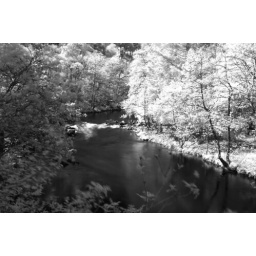
A river near Loch Tummel. I was standing on the bridge leading to Killiekrankie.Infrared Cokin filter.